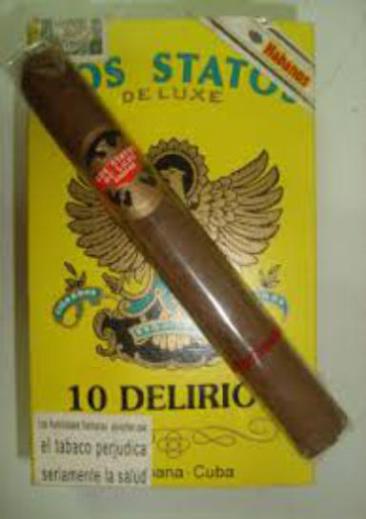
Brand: los statos de luxe
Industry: Necessities